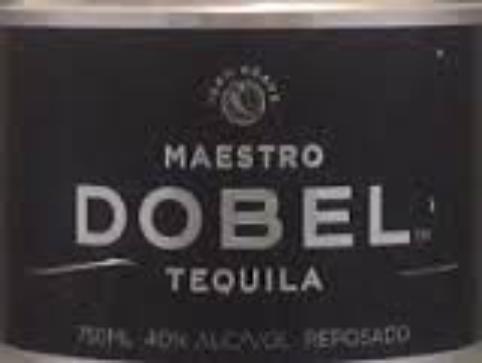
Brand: Maestro Dobel
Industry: Food